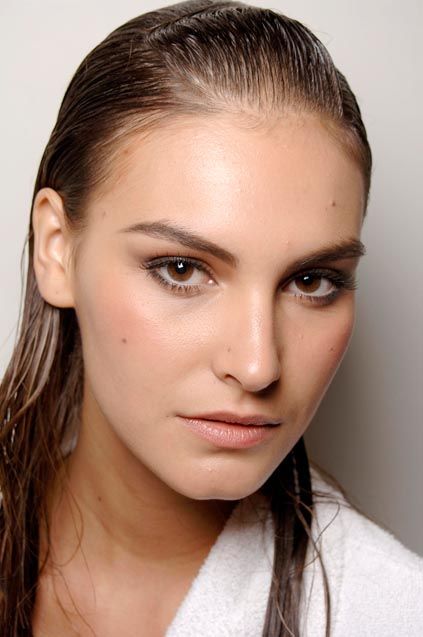
Gender: women